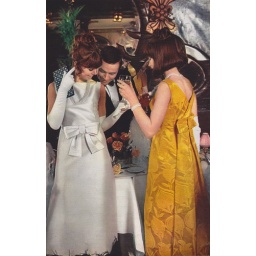
1965 - White dress by Catala and yellow one by Montheral